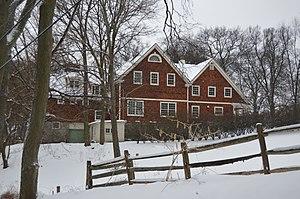
Sewickley Heights est un borough situé dans le comté d'Allegheny, en Pennsylvanie, aux États-Unis. En 2010, il comptait une population de 810 habitants. Il est incorporé le 3 août 1935.